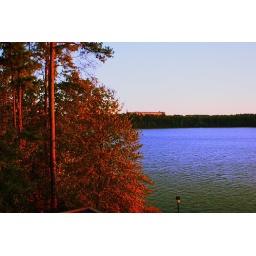
Sunset over the trees and water at Lake Crabtree. Taken from the top of the observation tower.